Museo Collezione Gianfranco Luzzetti

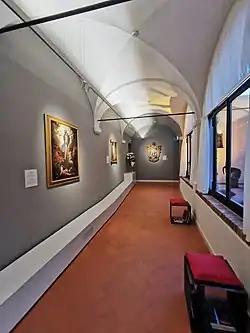

The Museo Collezione Gianfranco Luzzetti ("Gianfranco Luzzetti Collection Museum") is an art museum in Grosseto, Tuscany, Italy.